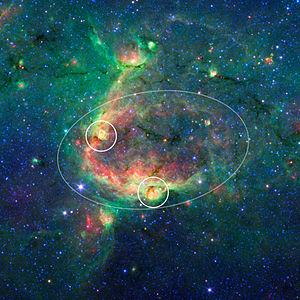
Les bulles de vent stellaire sont des cavités remplies par des gaz chauds soufflés dans le milieu interstellaire par des vents stellaires de plusieurs milliers de kilomètres par seconde. Pouvant s'étendre sur plusieurs années-lumière, ces bulles se retrouvent autour d'étoiles de type spectral O ou B.